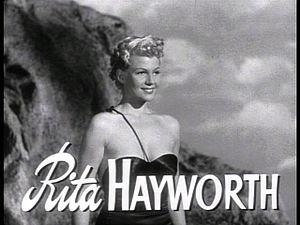
La Dame de Shanghai est un thriller américain d'Orson Welles, sorti en 1947.
Le yacht Zaca est une goélette aurique, en bois et équipée d'un moteur auxiliaire.